Romaine Brooks

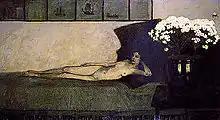
"White Azaleas" (1910)

In 1910, Brooks had her first solo show at the prestigious Gallery Durand-Ruel, displaying thirteen paintings, almost all of women or young girls. Some were portraits; others showed anonymous models in interior scenes or against tonal backgrounds, often with pensive or withdrawn expressions. The paintings were generally naturalistic, showing an attentive eye for the details of "Belle Époque" fashion, with parasols, veils, and elaborate bonnets on display.